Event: Nepal Earthquake
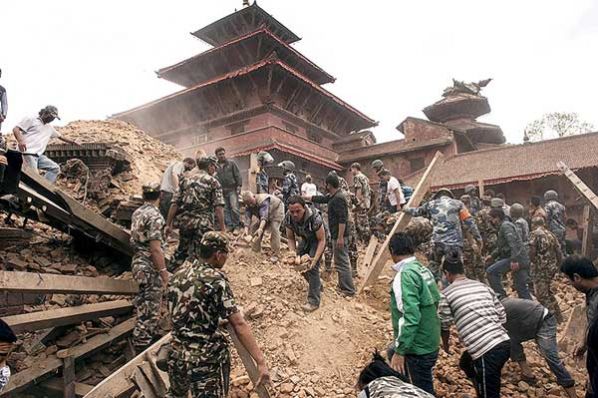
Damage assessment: damage